International Film Awards Berlin

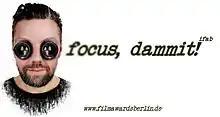
Official logo of the International Film Awards Berlin, ifab.

Ifab was founded to promote and support the creation and distribution of quality independent filmmaking, striving to recognize excellence and diversity in cinema and to promote expression for filmmakers at all stages of their artistic careers. Founded as a non-profit organization the ifab is dedicated to the preservation and support of independent cinema. Each year the Festival Board seeks diverse selection that will decorate unknown, talented filmmakers.